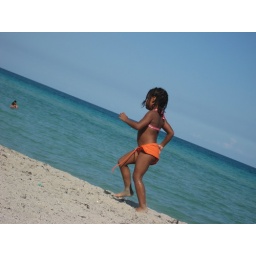
this little girl was so cute. she kept running around and jumping in the water around us :)